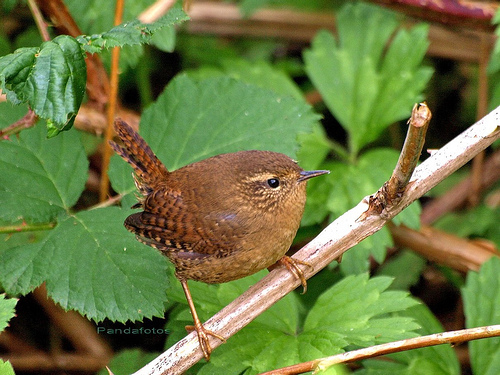
the small round bird is brown with speckles and has long brown tarsals.
the bird is short and stubby with a very sharp looking beakthe bird has brown colored breast and abdomen, with a darker shade of brown for its crown and coverts.
a small brown bird with black banding all over its body, with a pale patch above its eye and a thin pointed bill.
this plump brown bird has several slight black accents on it's feathers.
a small bird that is predominantly brown in color, that has cream colored eye ring and dark brown flecks throughout its secondaries and primary wings.
this bird has a brown crown as well as a brown bellysmall brown bird with pointed beak, and black stripes in the wing.
a small brown bird, with darker primaries, and a pointed bill.
this bird has wings that are brown and has a round belly
Species: Winter Wren